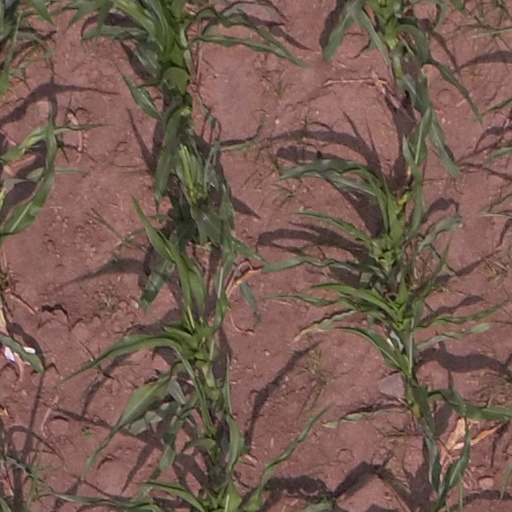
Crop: maize; corn